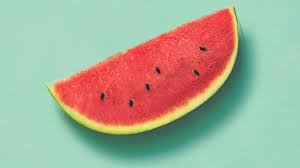
Label: Watermelon